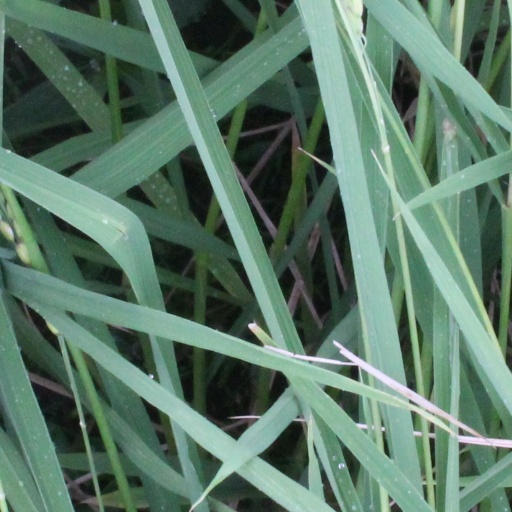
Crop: rice